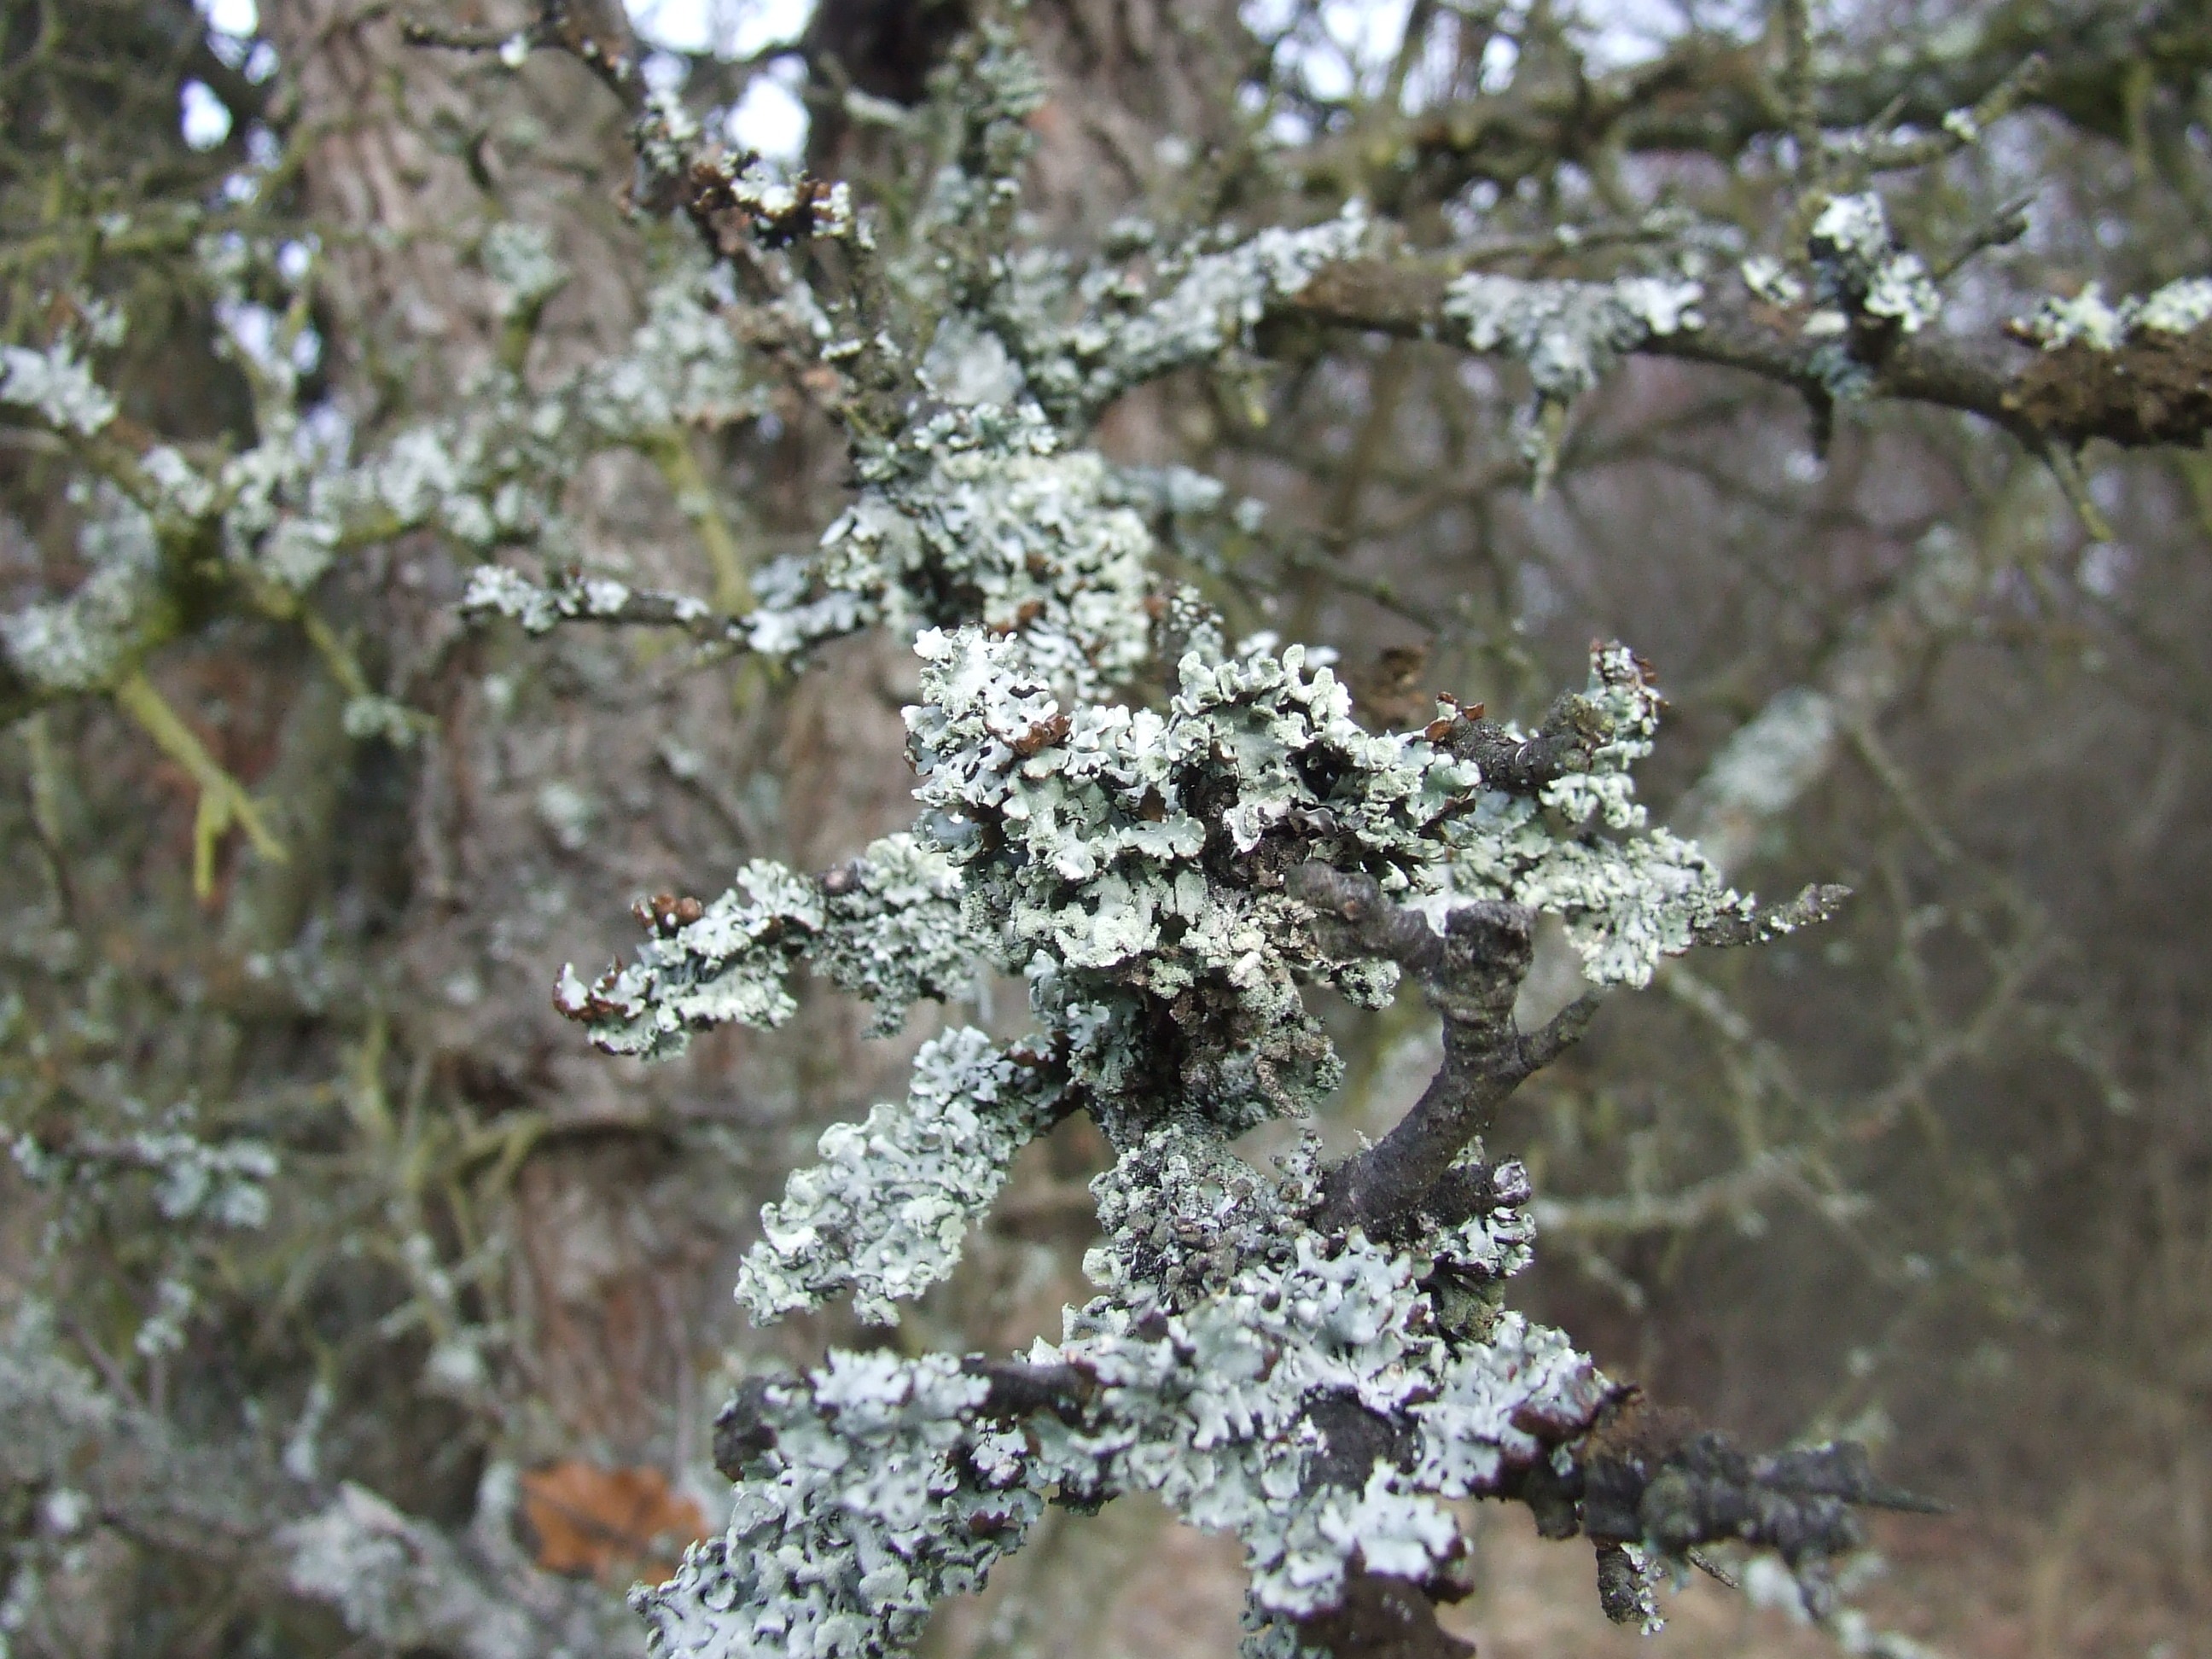
tree, nature, forest, branch, blossom, snow, winter, plant, wood, leaf, flower, frost, spring, produce, botany, flora, season, twig, shrub, prunus spinosa, flowering plant, beech hg, z zm, woody plant, land plant